Dobroslav Paraga

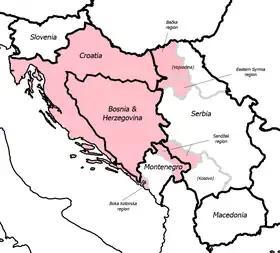
One of the visions of the borders of Greater Croatia as advocated by Paraga

His party formed its own militia, the Croatian Defence Forces ("HOS") that was active in the Croatian War of Independence and in the Bosnian War. In an interview in 2000, Paraga stated his party was “for a Croatia to the Drina, and for a Bosnia and Herzegovina to the Adriatic”. This would also include parts of Serbia and Montenegro. For Paraga, the only possible Greater Croatia was one that was ethnically homogenous.